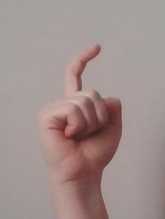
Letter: ra